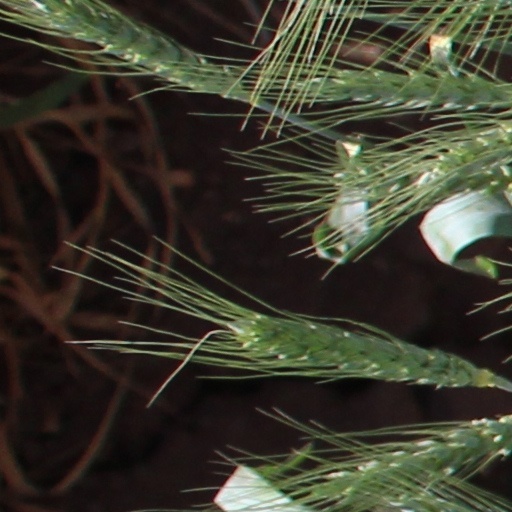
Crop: wheat